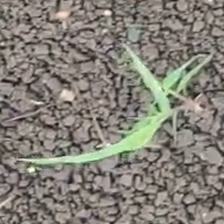
Weed species: Digitaria_SP_(Digitaria Sanguinalis )